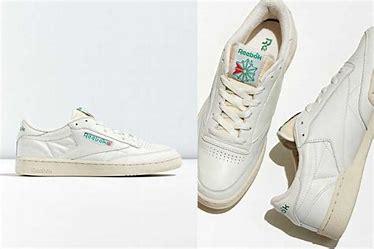
Brand: Reebok
Model: Club C 85